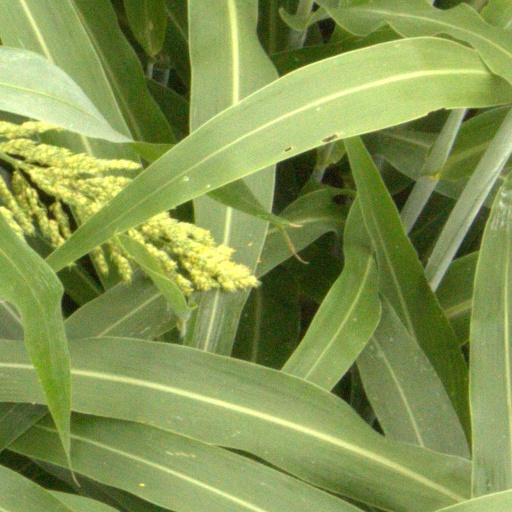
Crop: sorghum